Bran, Charente-Maritime

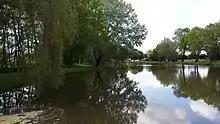
Lake and leisure area at Les Trois Moulins

The recreation area is located adjacent to a lake at Les Trois Moulins and is equipped with a covered pavilion with barbecue, a picnic area with tables and seats, children's games and a petanque area. An annual festival is held in the recreation area in August.